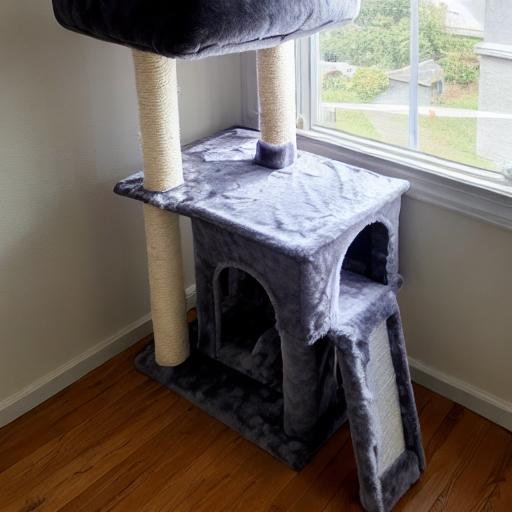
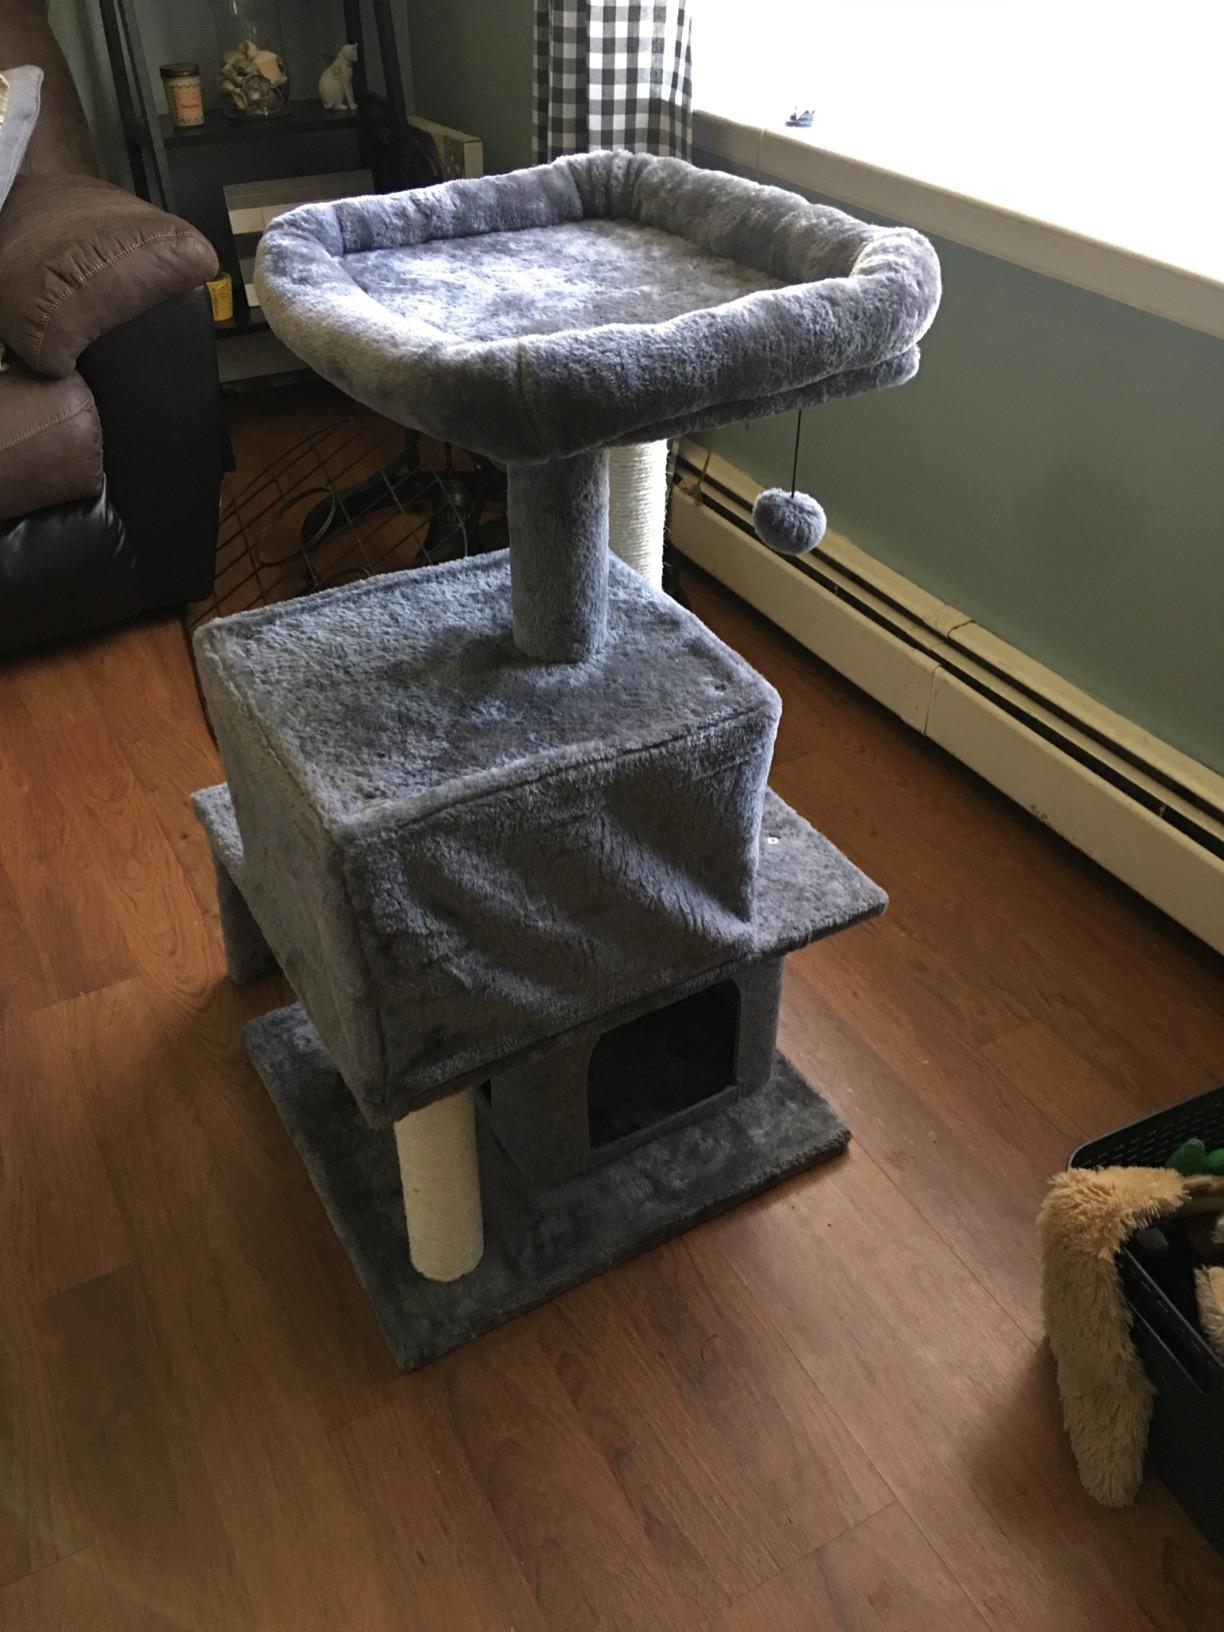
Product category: items_cat tree
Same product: no